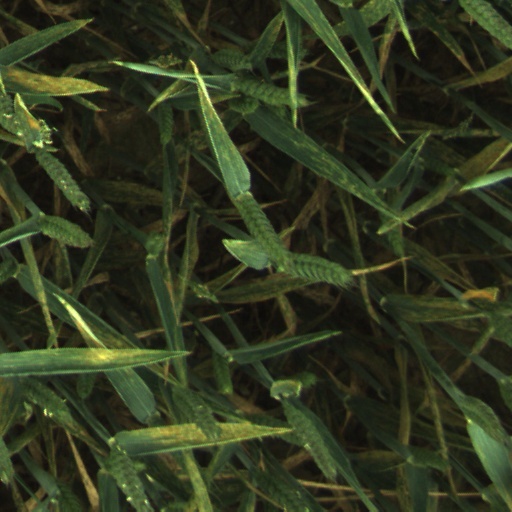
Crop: wheat